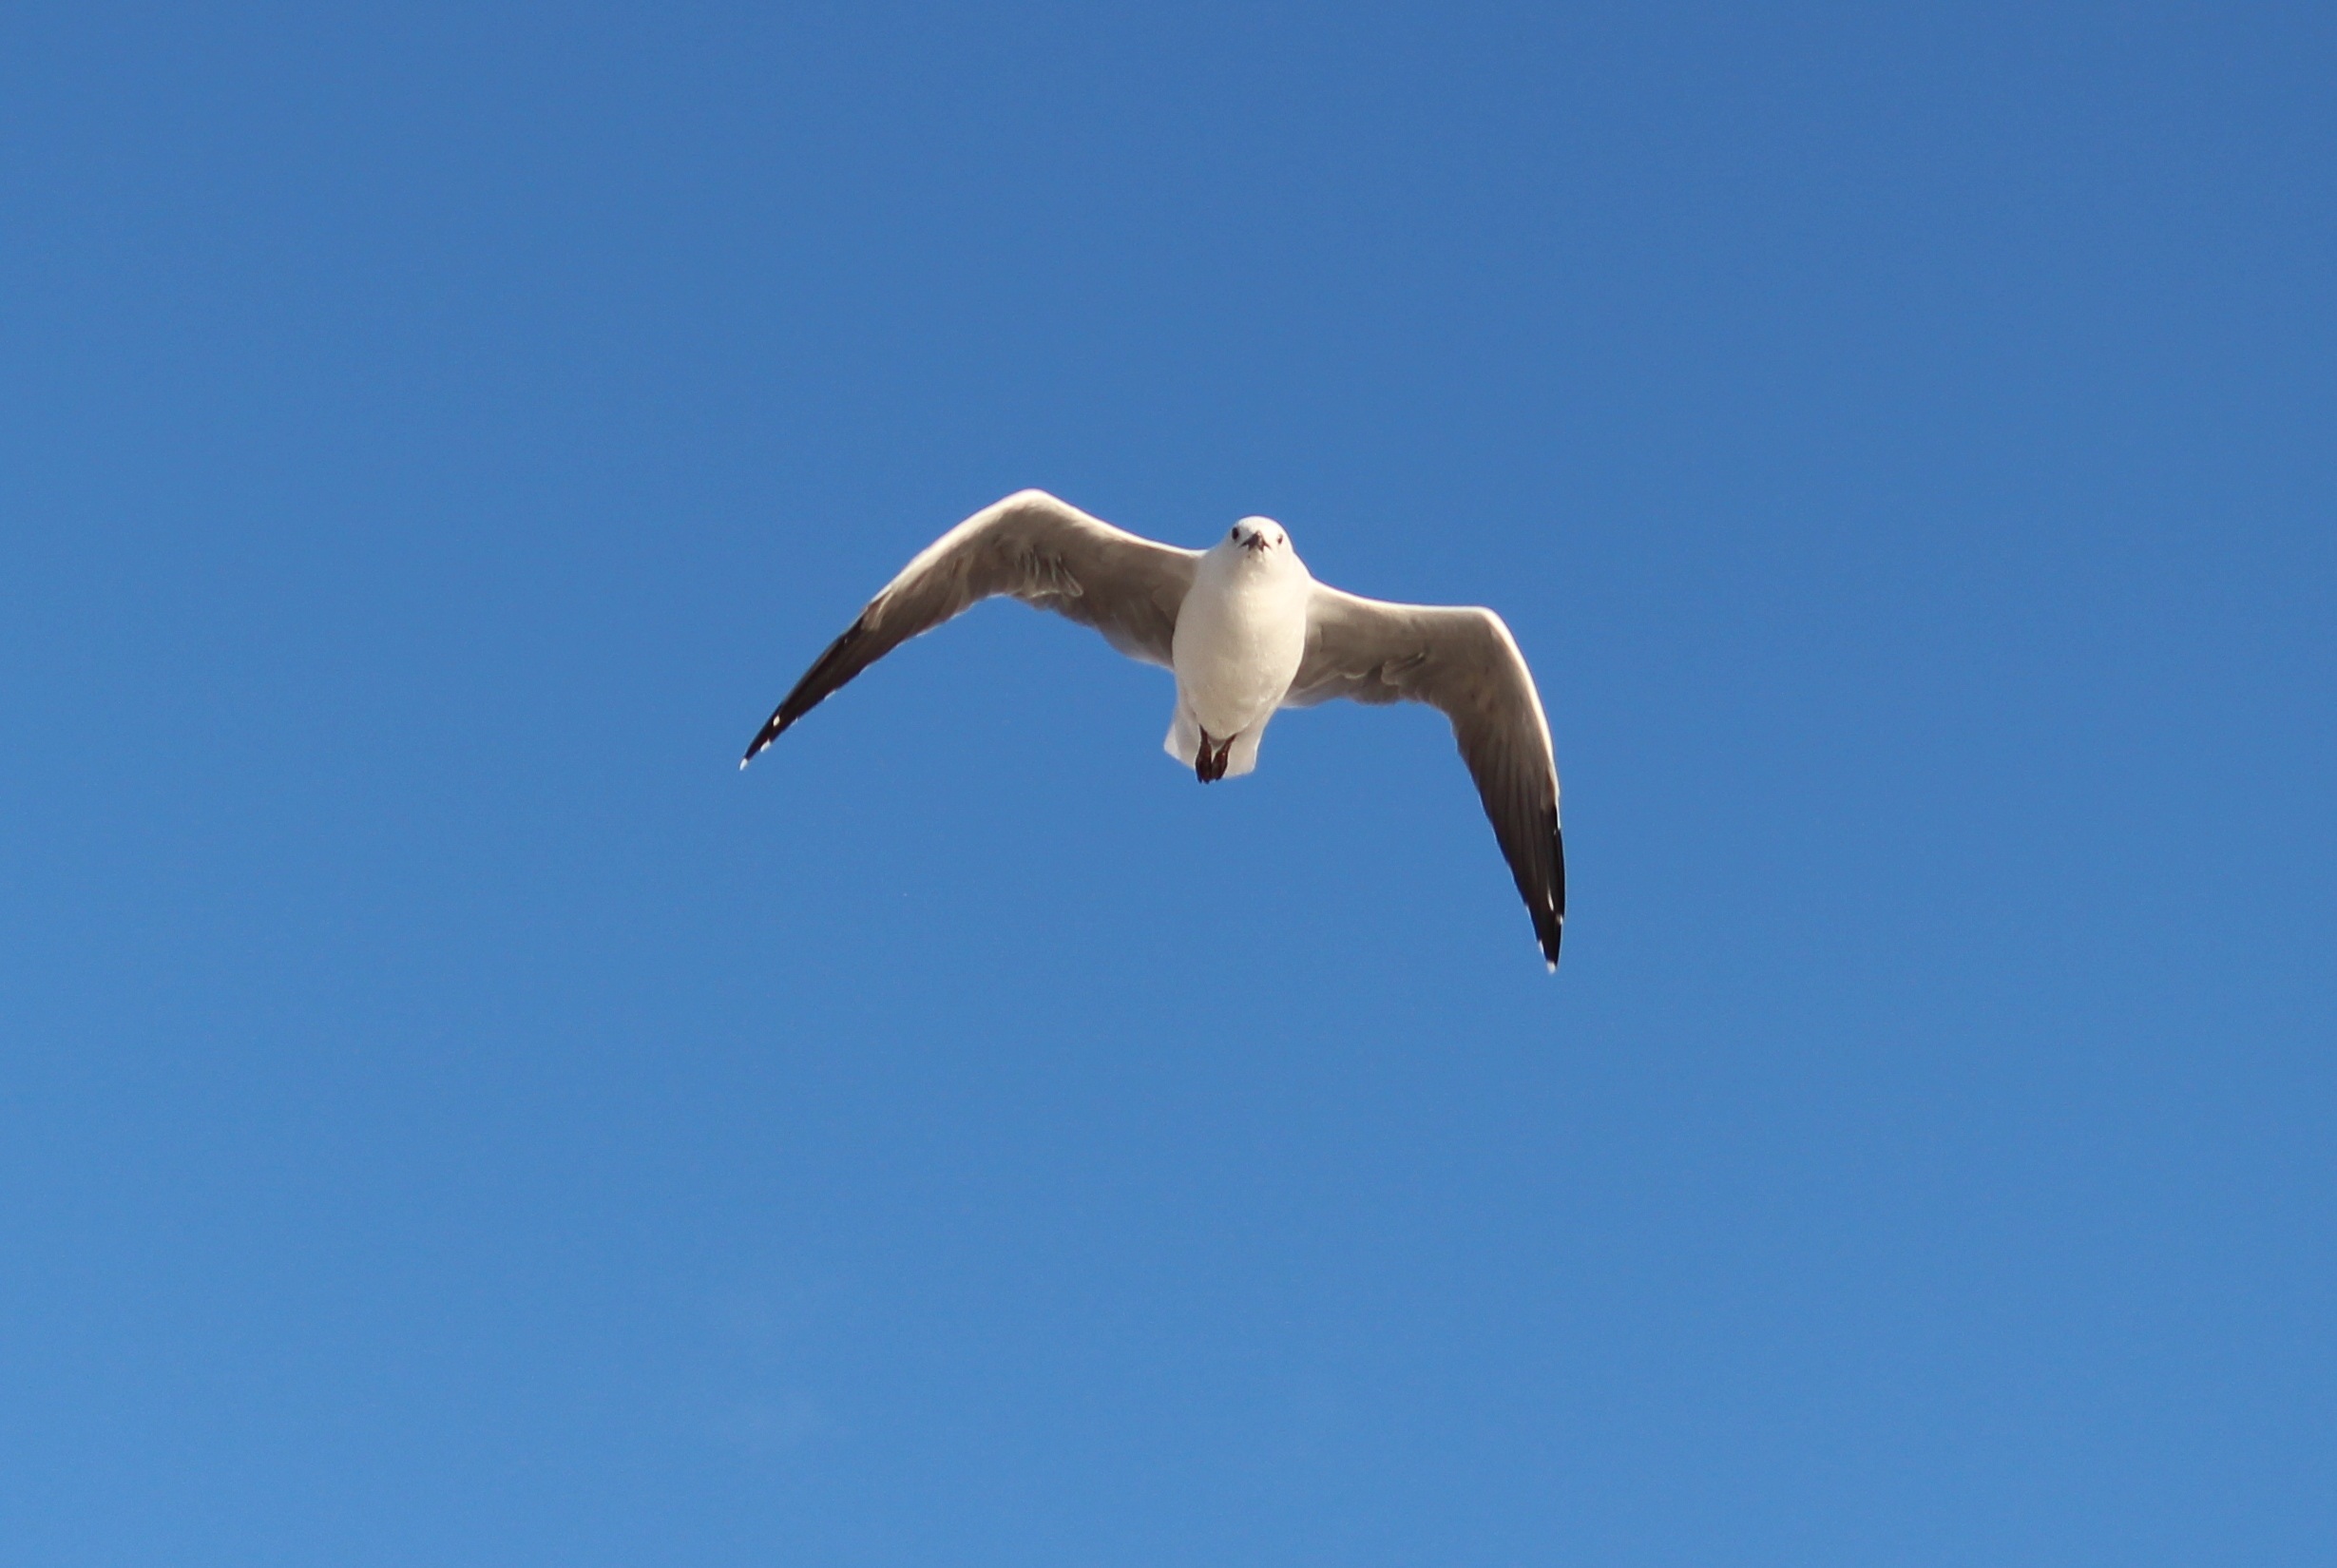
coast, bird, wing, sky, seabird, seagull, gull, beak, flight, vertebrate, albatross, wing beat, charadriiformes